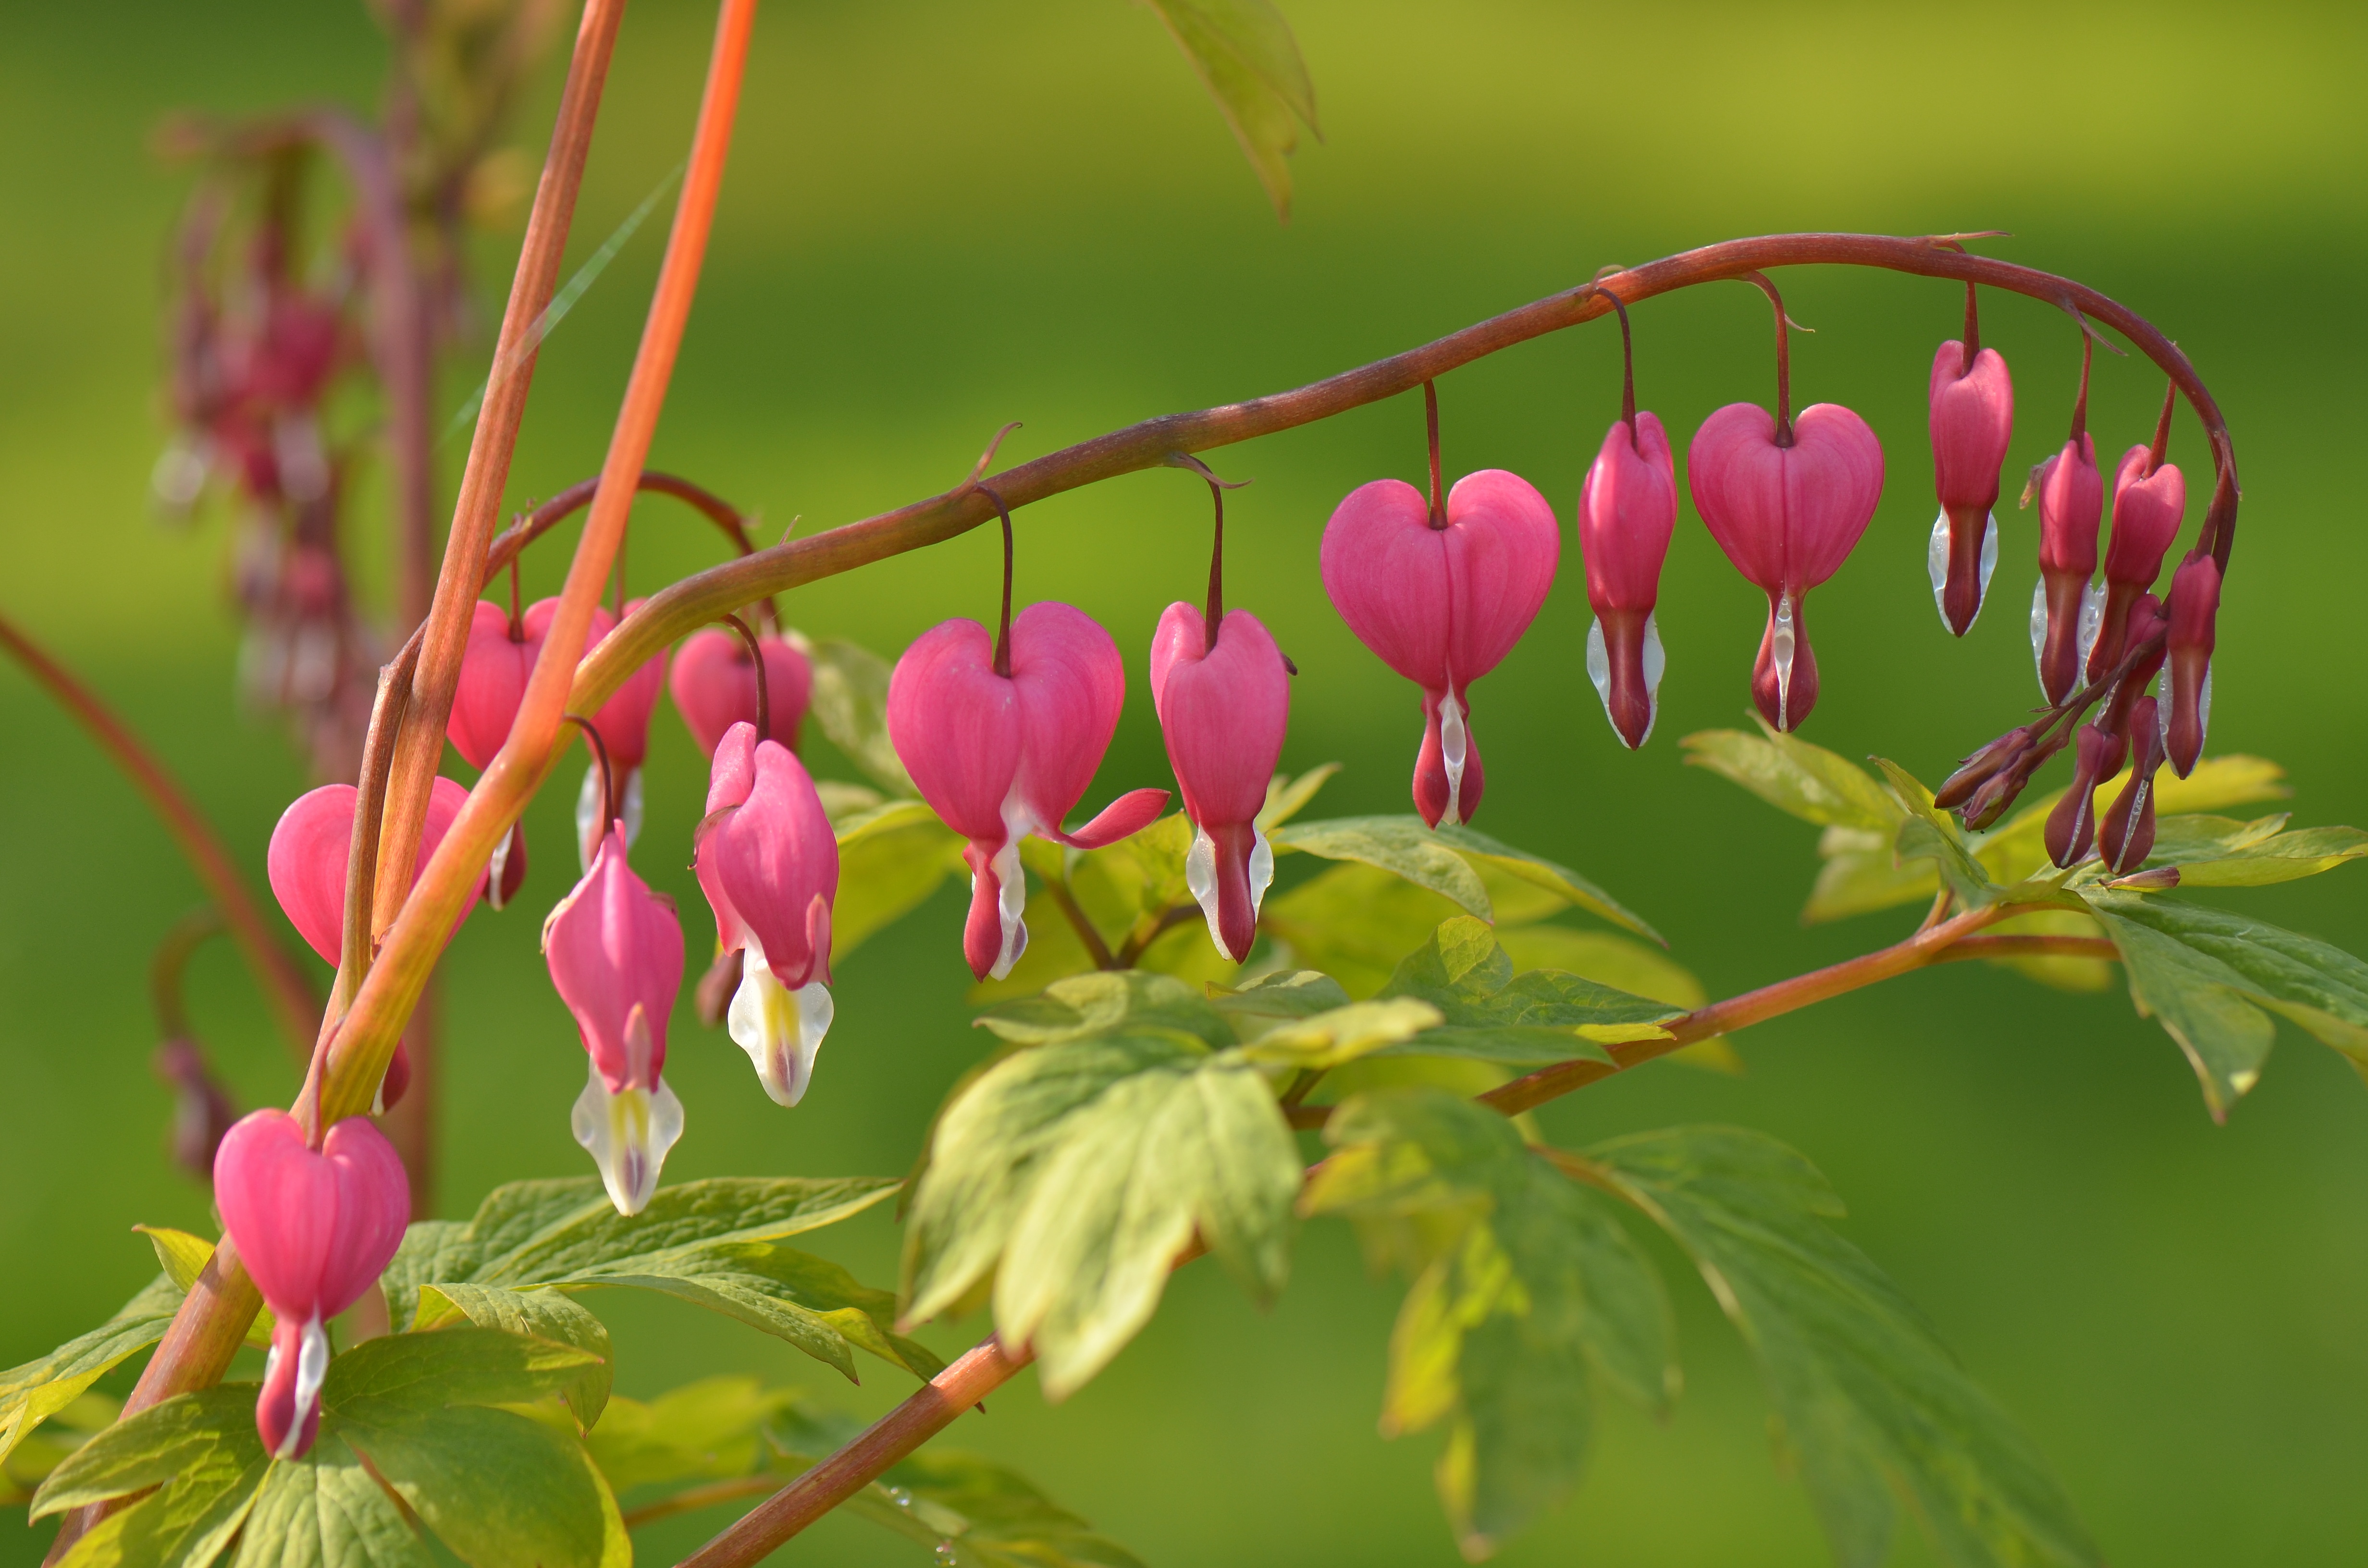
nature, branch, blossom, plant, leaf, flower, bloom, spring, botany, garden, flora, wildflower, shrub, macro photography, honeysuckle, flowering plant, bleeding heart, woody plant, land plant, honeysuckle family